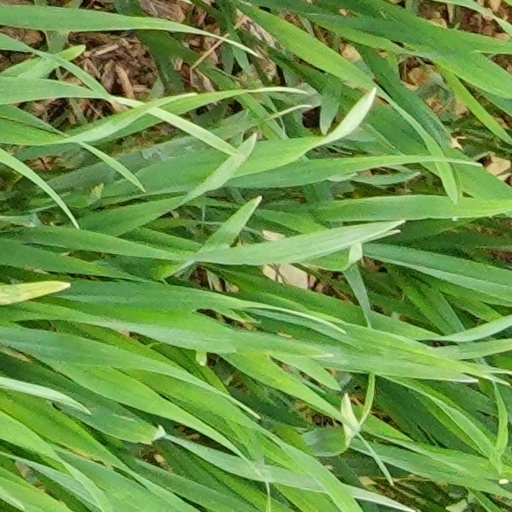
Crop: wheat